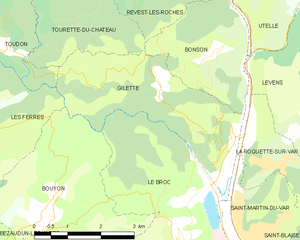
Carte des communes françaises: Gilette